Gessner Harrison

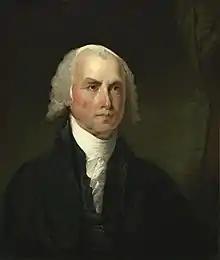
James Madison, University of Virginia rector, appointed Harrison as a professor in 1828.

The rector of the university, James Madison, in 1828 appointed Harrison to a one-year term as Associate Professor of Ancient Languages—he was the first graduate of the university to become a professor. As he sought to find his place among the older, esteemed faculty members, handpicked by Jefferson and Madison, Harrison endeavored to overcome his feeling of inferiority.In a letter to Prof. Long, he confessed he felt ill-equipped in "converting my stock of information, which is not the greatest, into a useful instruction to my class," and lamented his "many deficiencies" as a professor. But by the end of his term he had performed sufficiently to receive an extension of his appointment.